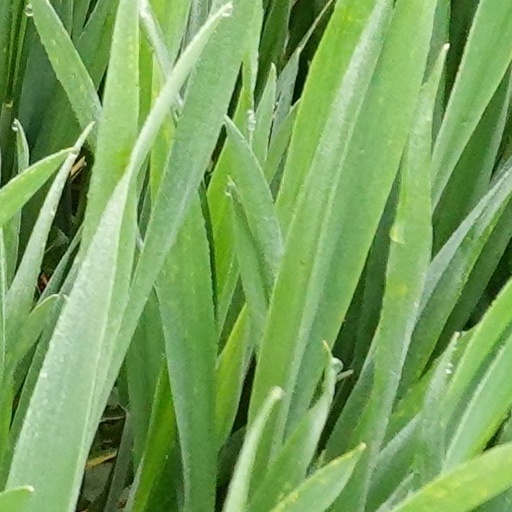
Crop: wheat